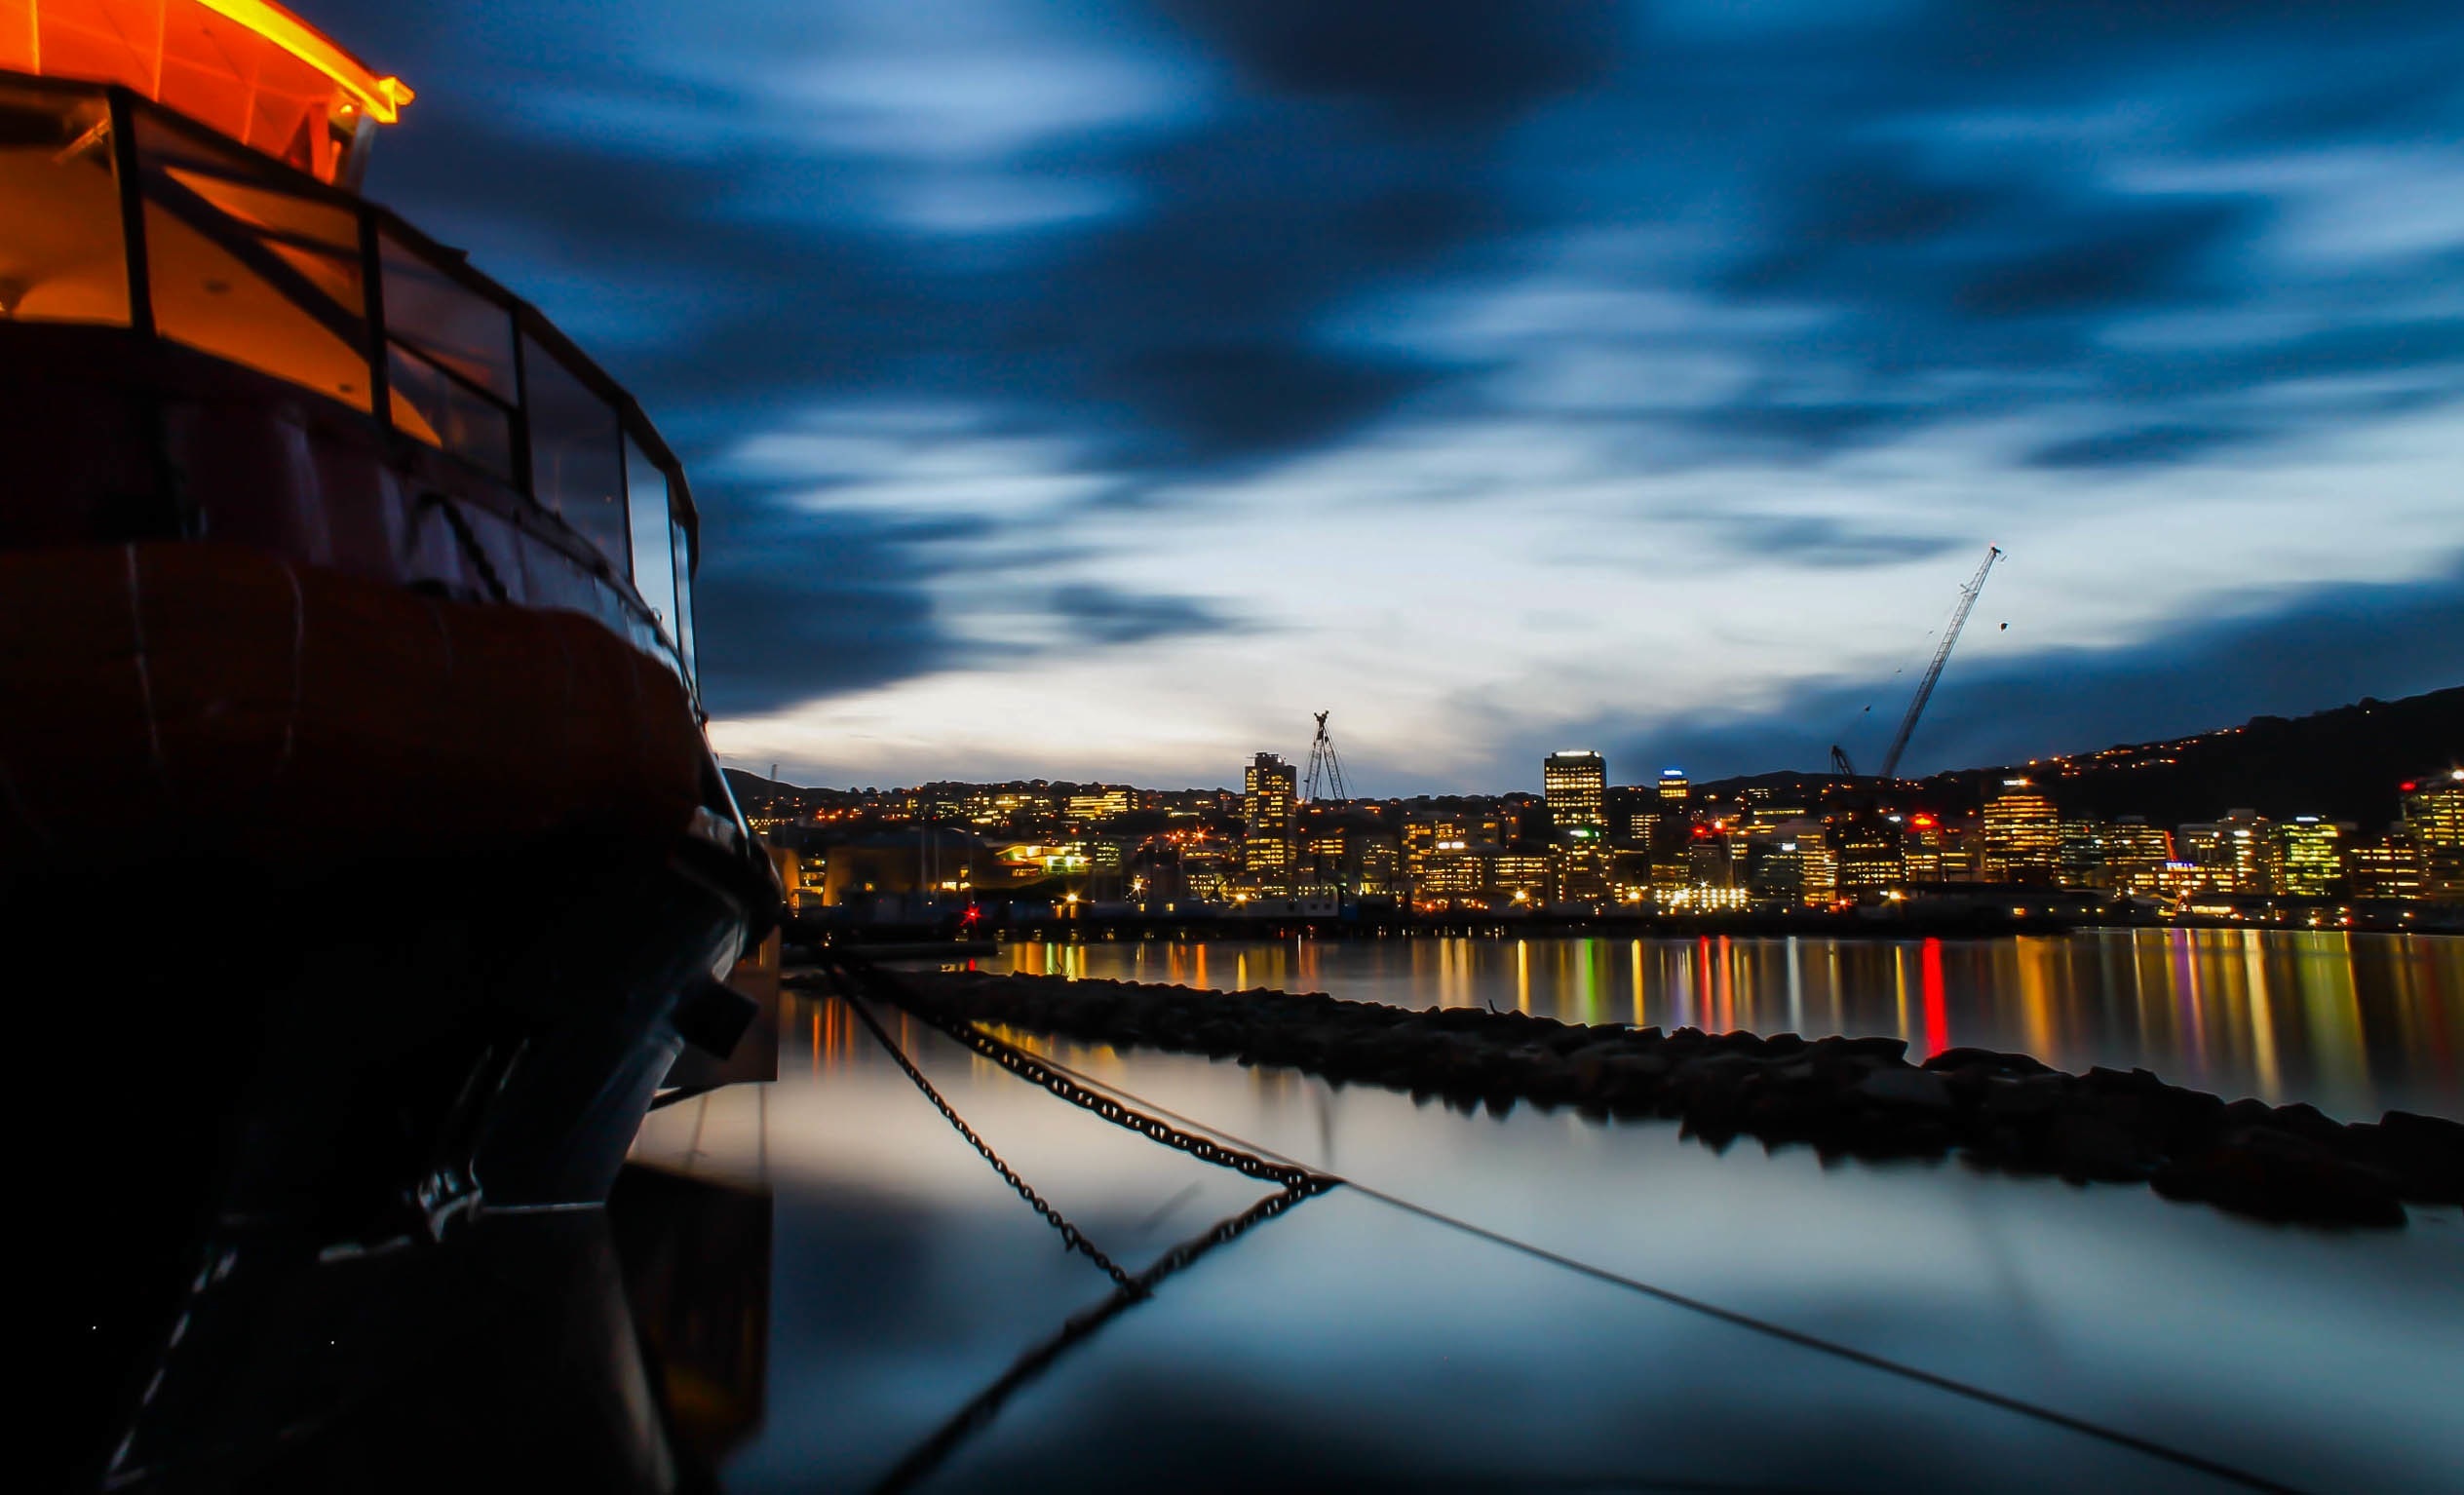
sea, sky, sunset, boat, bridge, skyline, night, morning, ship, cityscape, dark, dusk, evening, reflection, vehicle, waterway, lights, clouds, buildings, anchor